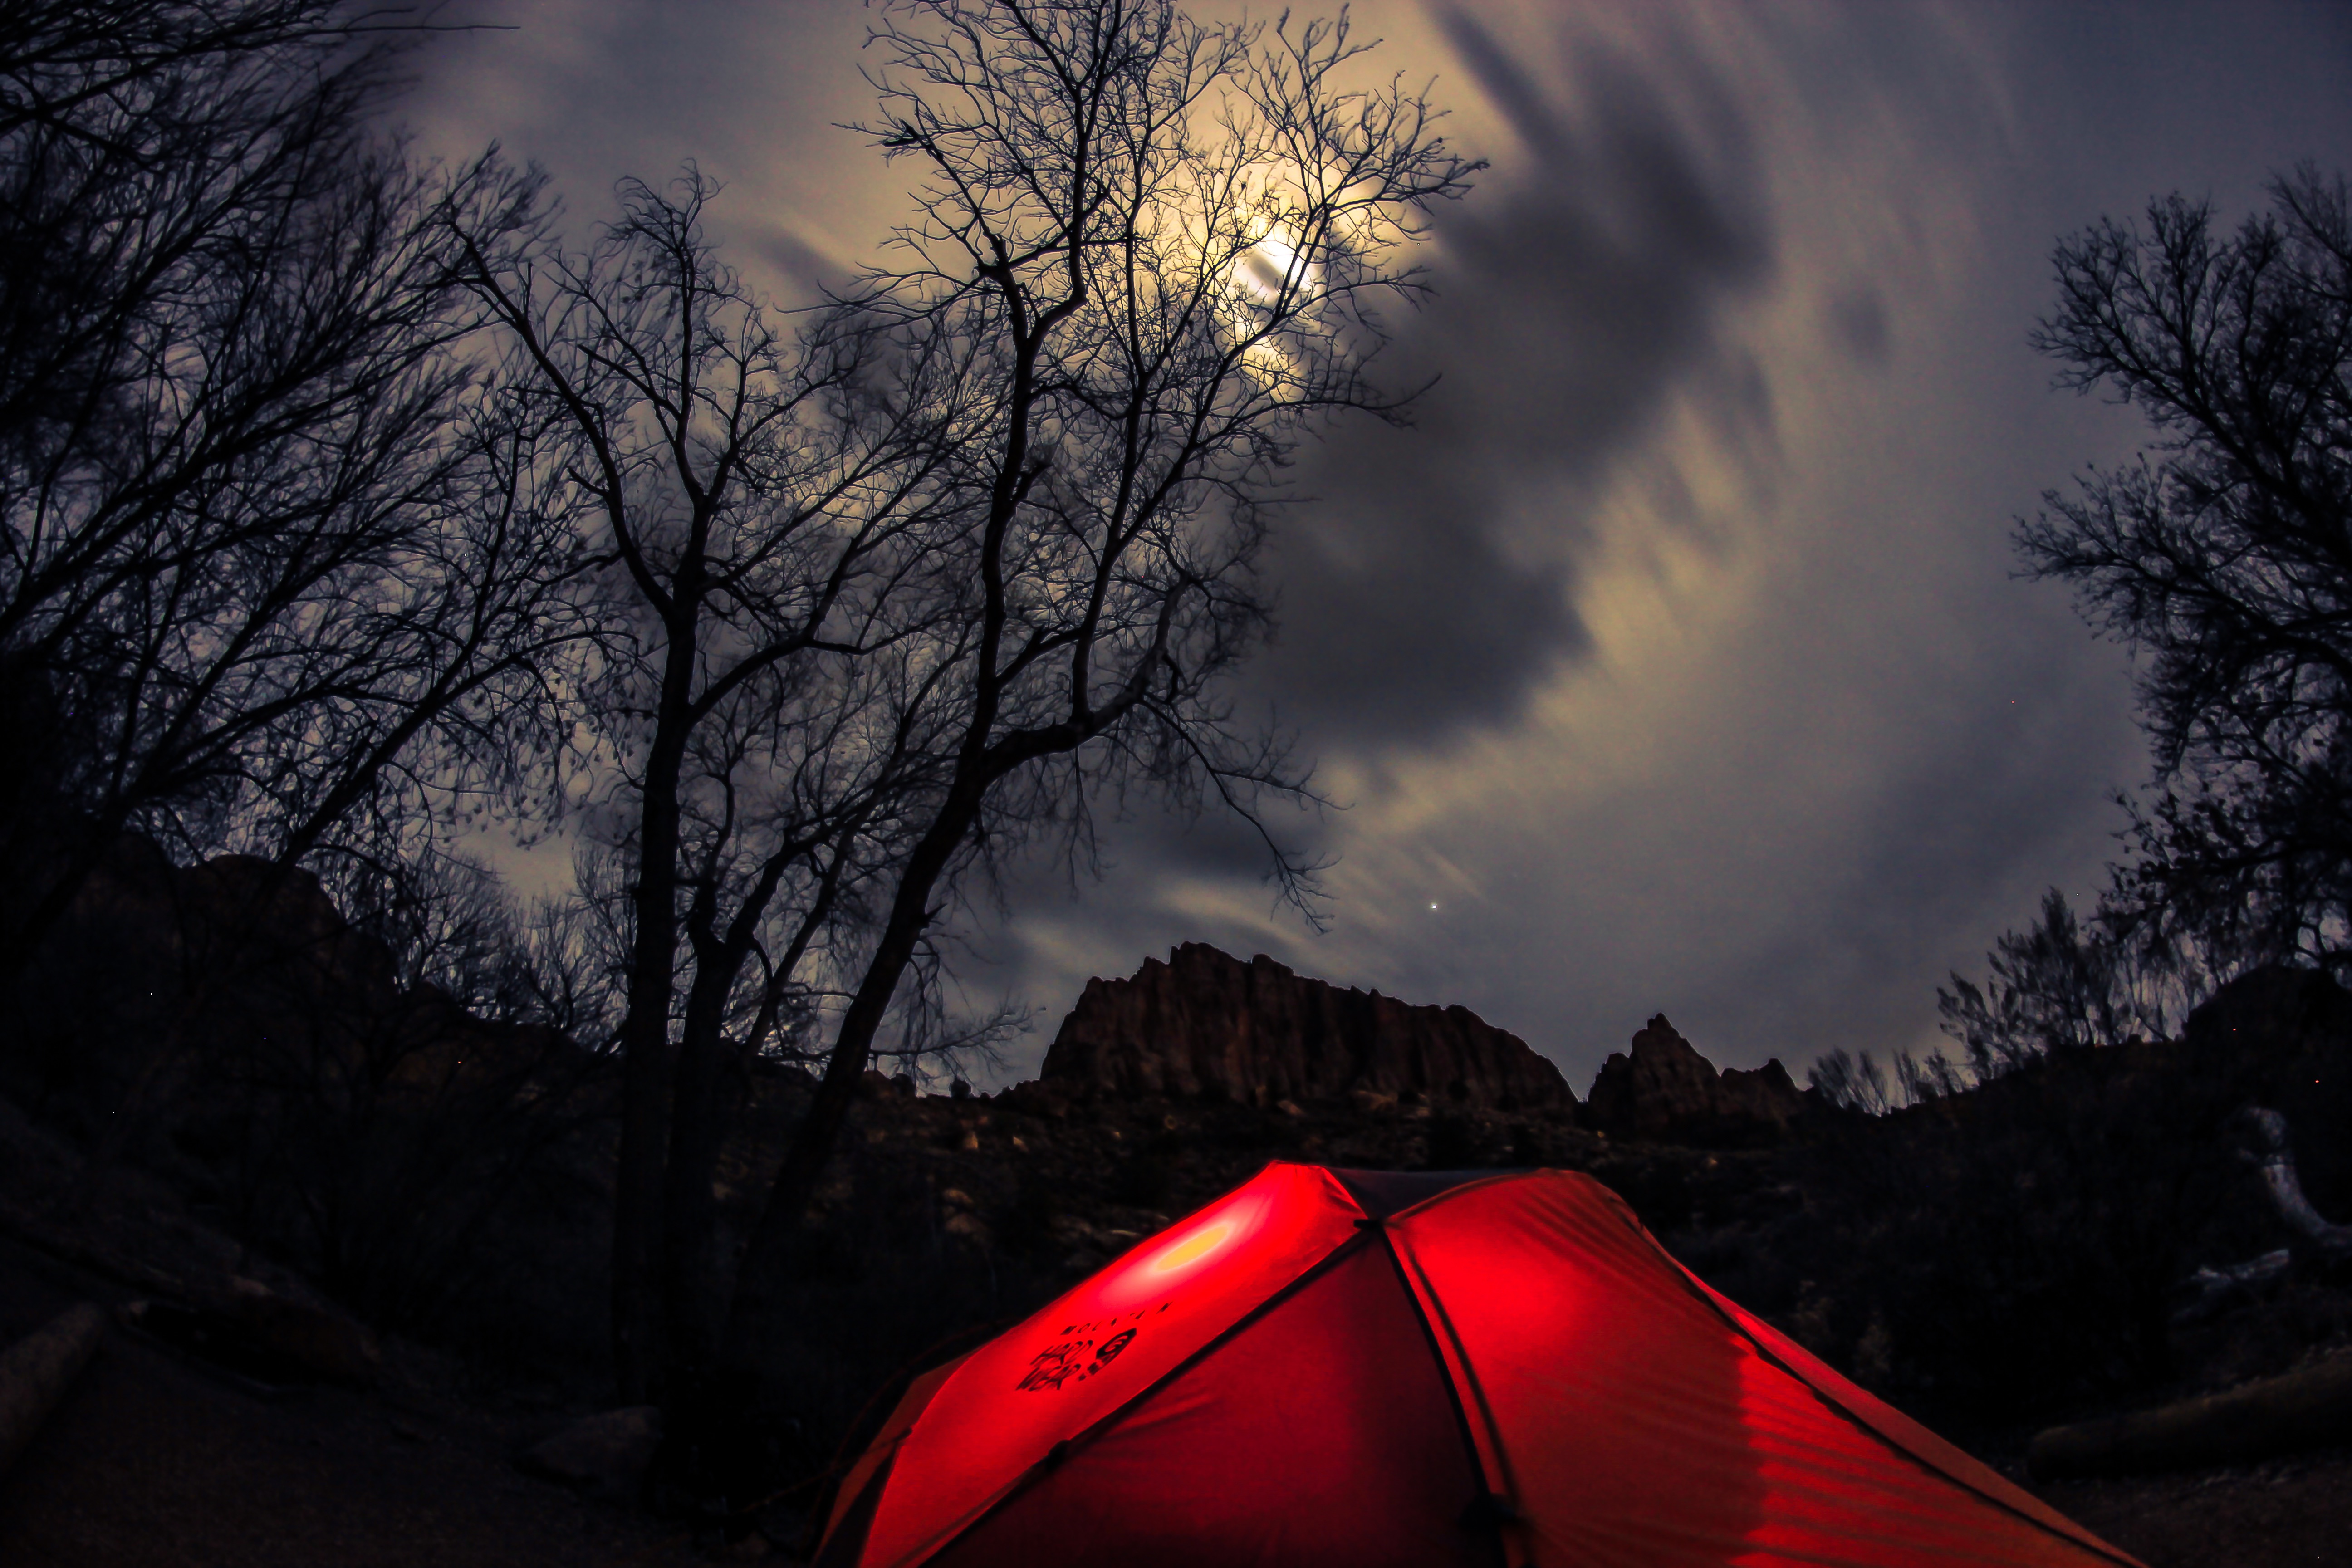
tree, nature, mountain, snow, winter, light, cloud, sky, sun, sunrise, sunset, night, sunlight, morning, dawn, atmosphere, dusk, evening, reflection, weather, darkness, astronomical object, atmospheric phenomenon, atmosphere of earth